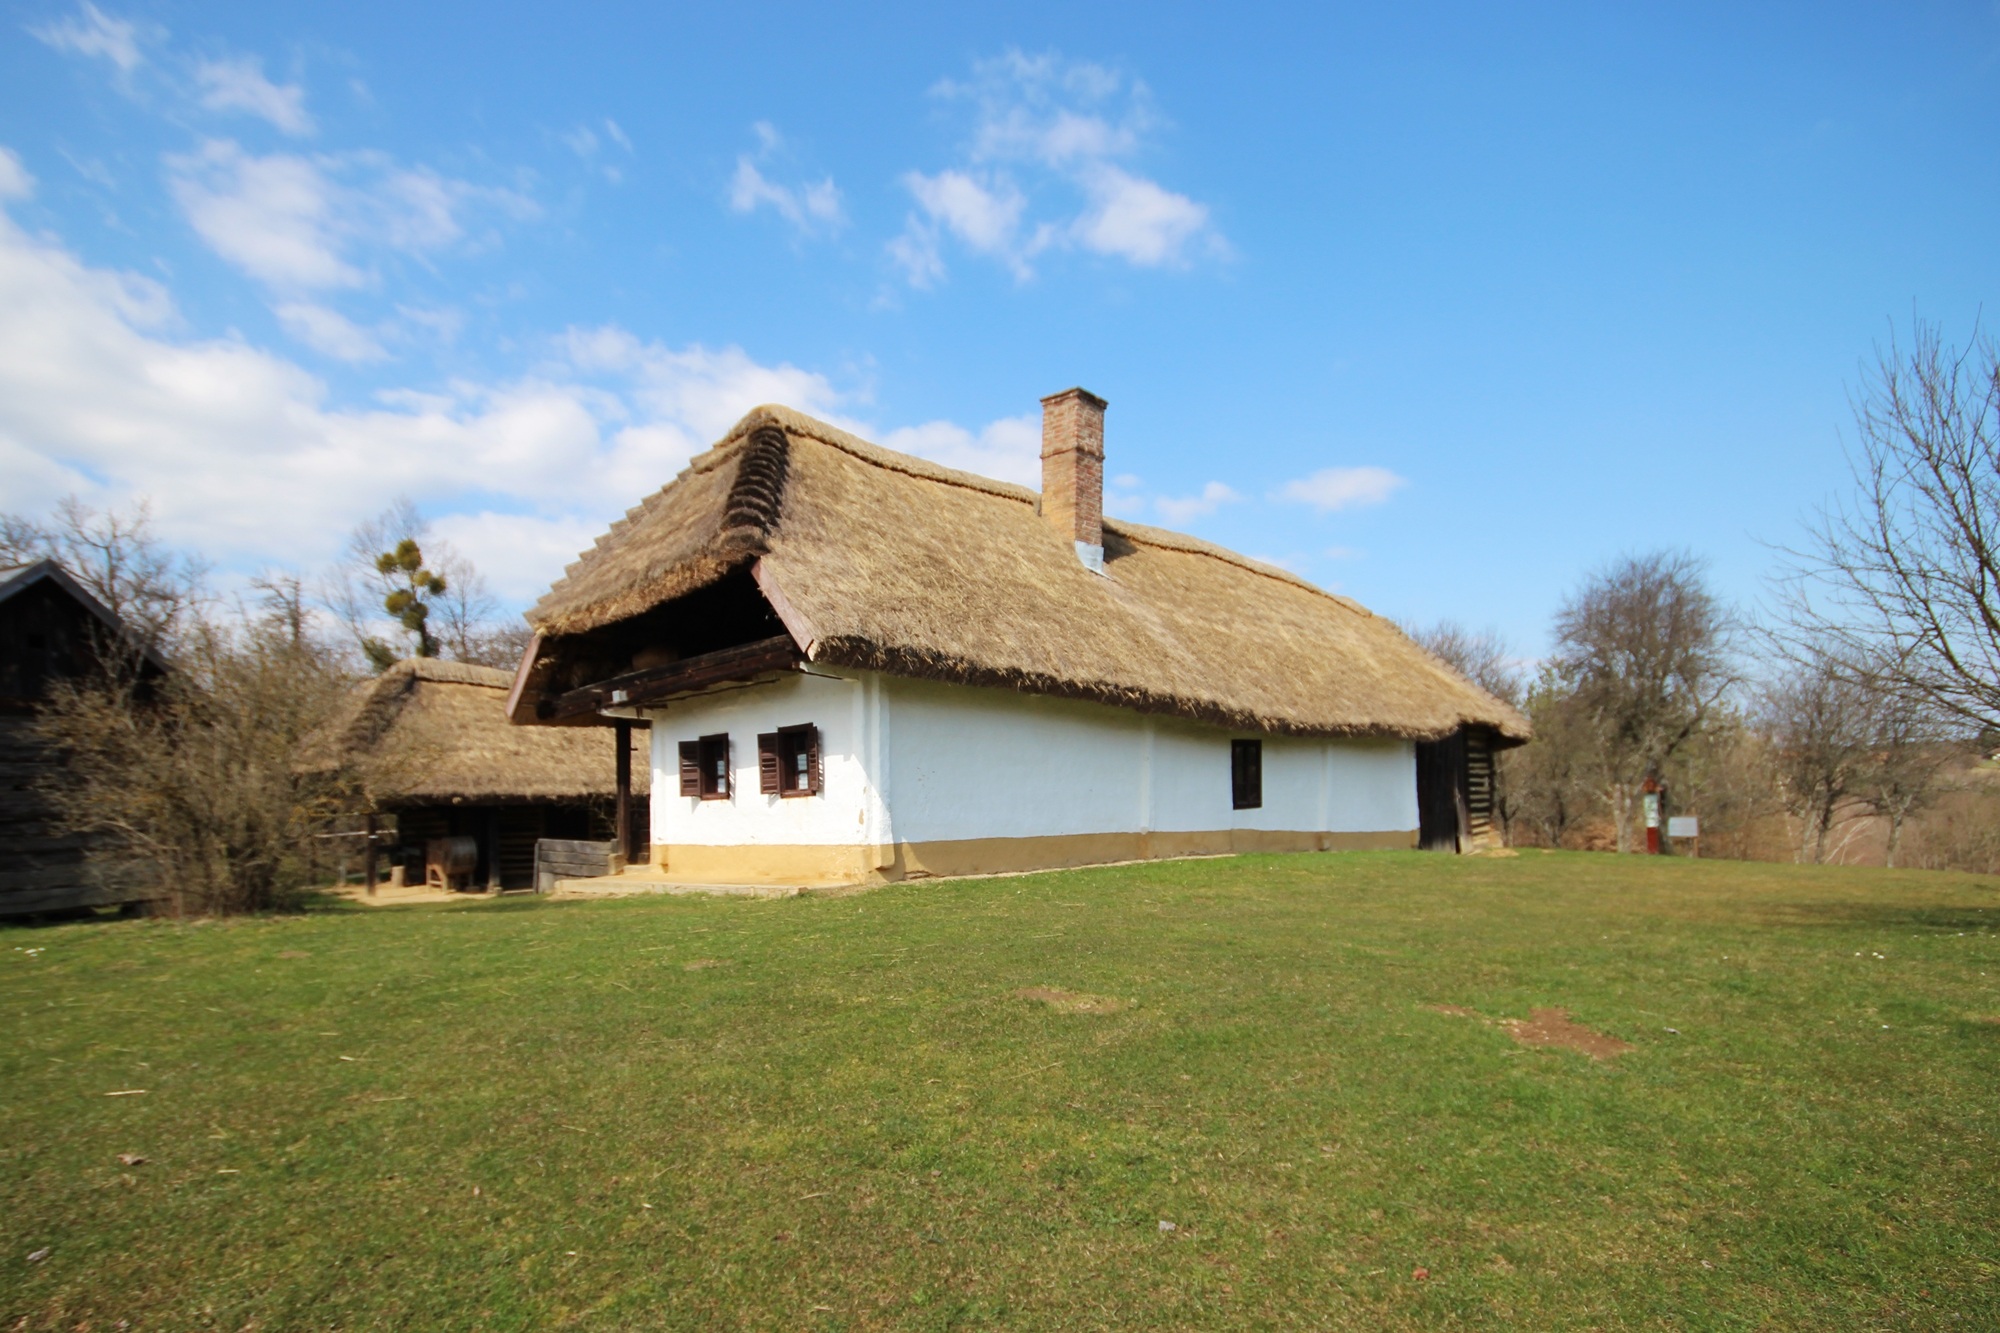
grass, architecture, sky, farm, house, building, barn, home, travel, hut, village, spring, museum, cottage, property, grandma, thatched roof, farmhouse, grandparents, hungary, estate, guard, folk, thatching, real estate, rural area, it used to be, vas geography stubs, history of art